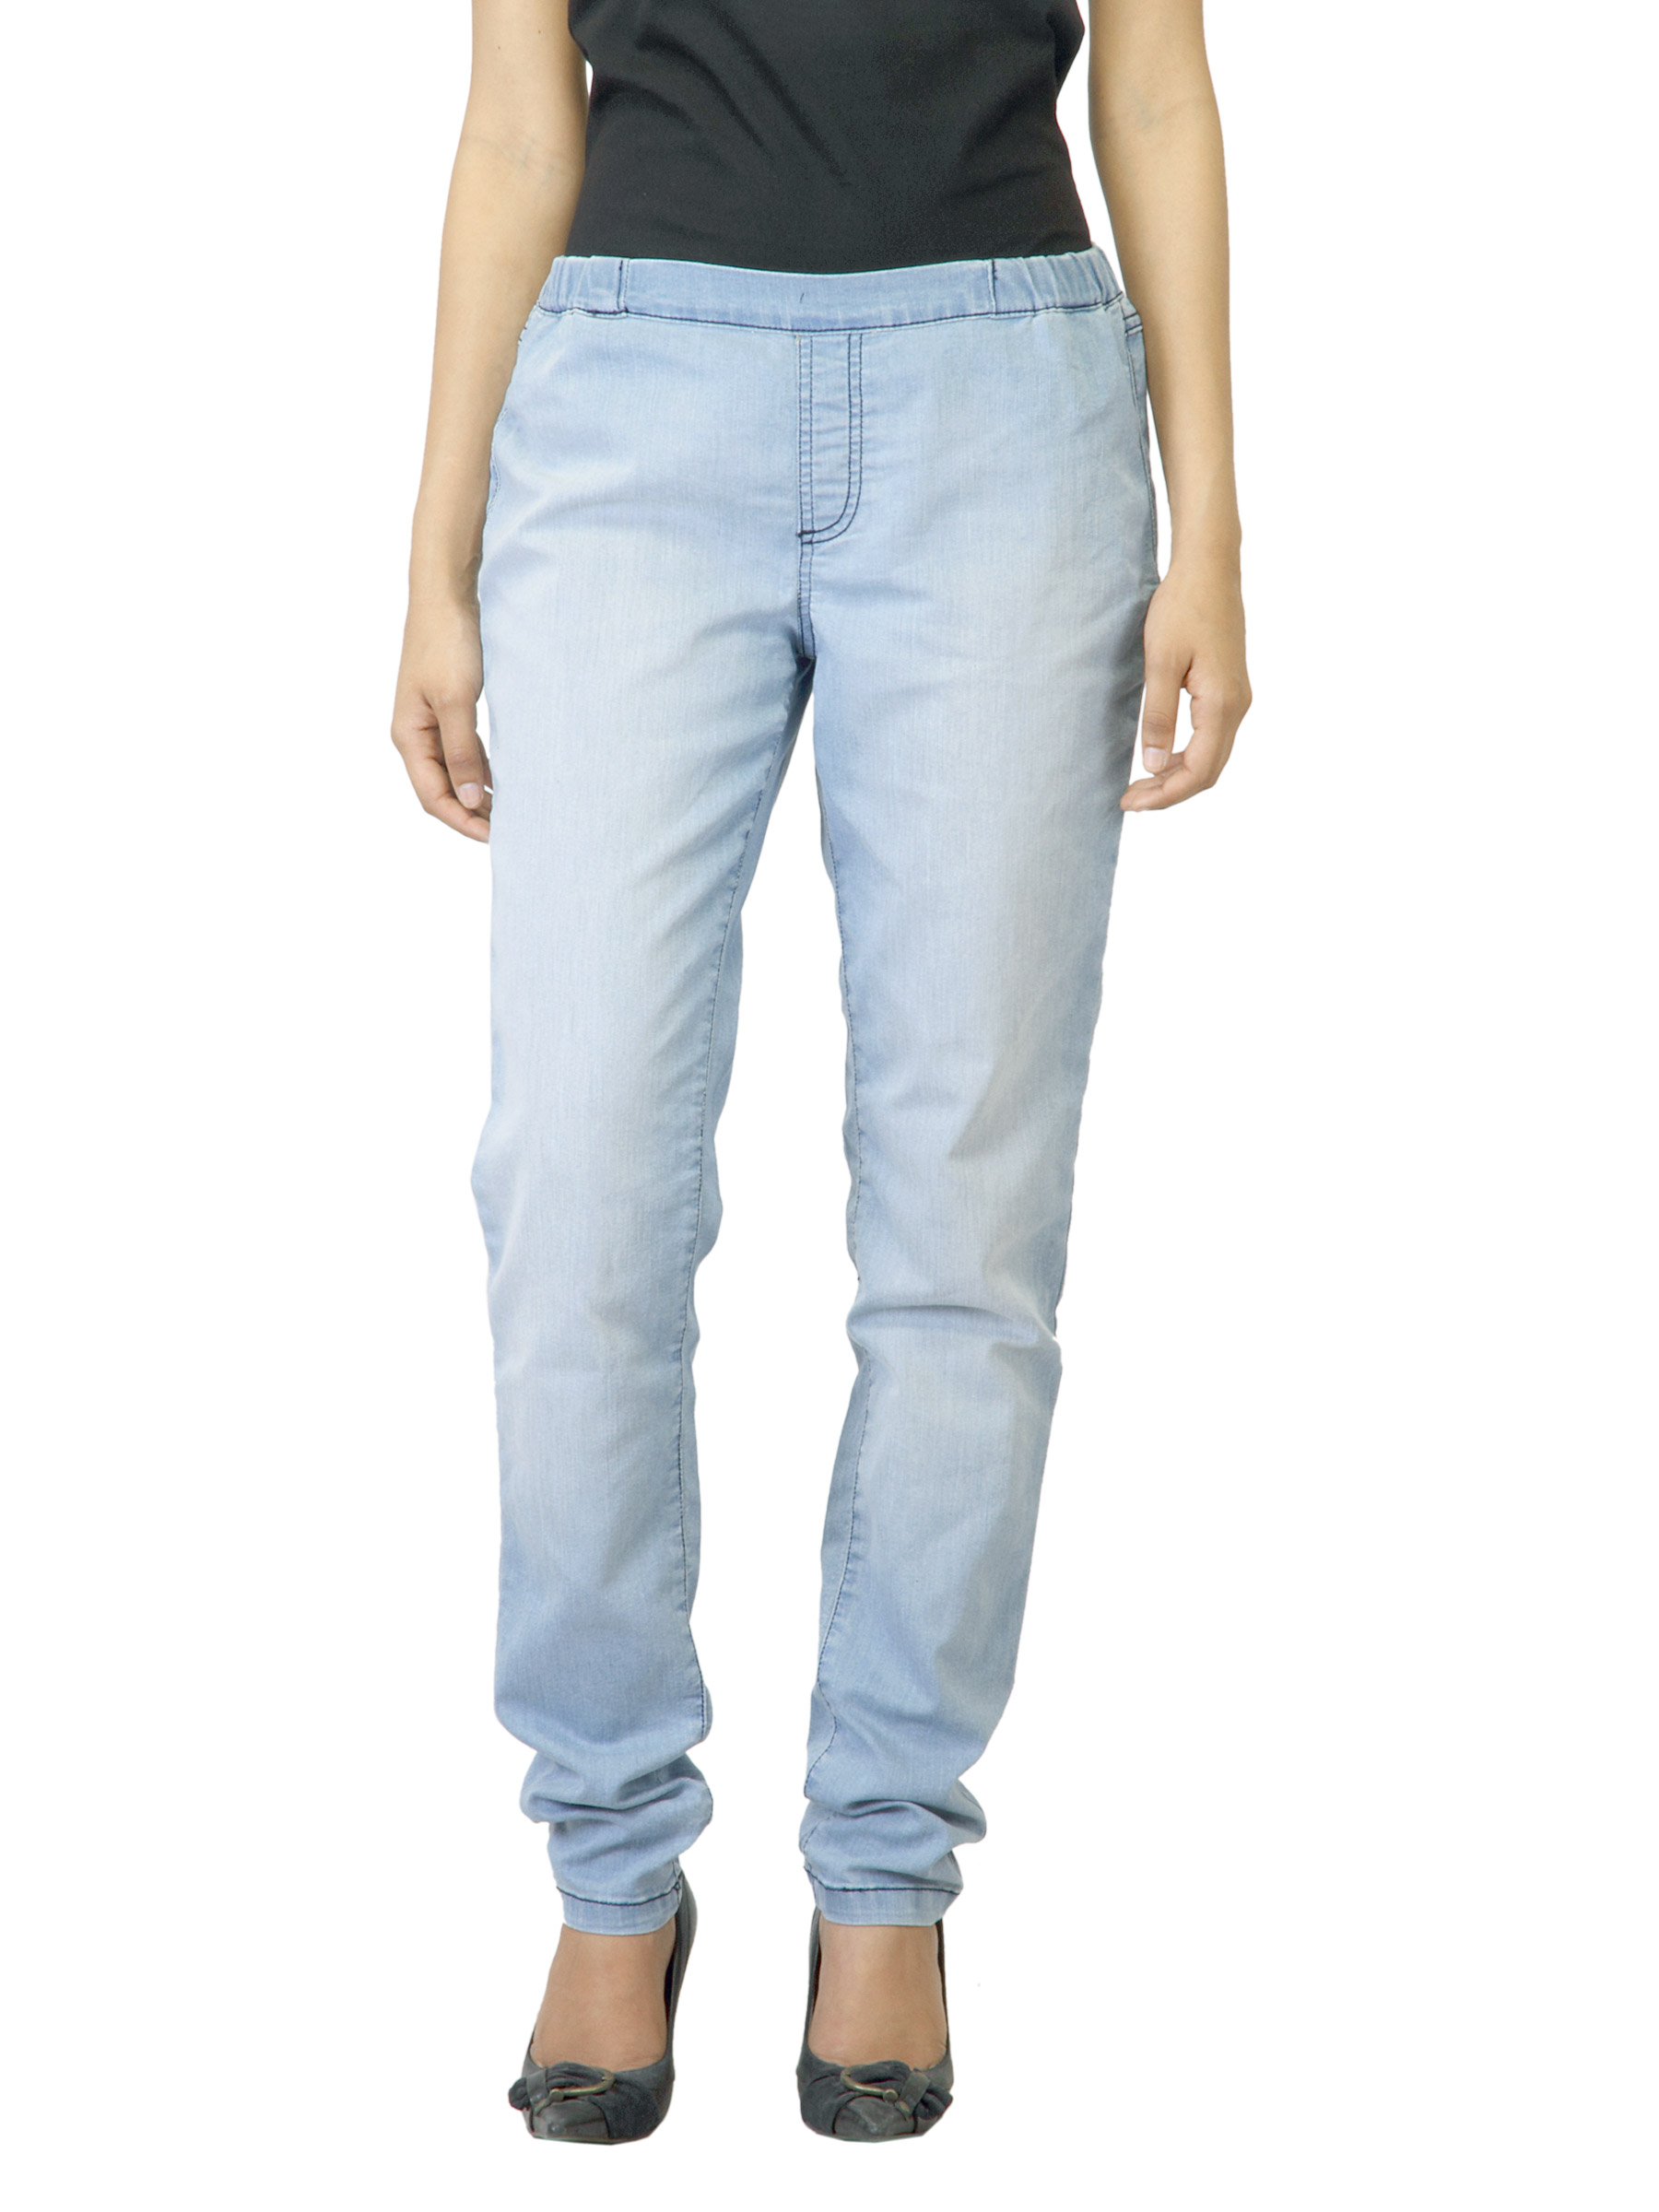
Jealous 21 Women Washed Light Blue Jeggings
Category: Apparel / Bottomwear / Jeggings
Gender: Women
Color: Blue
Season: Summer 2012
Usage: Casual